JNR Class DF50

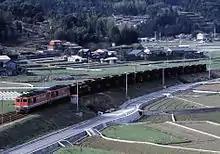
A pair of Class DF50s on a limestone freight working in 1983

Class DF50 locomotives were intended for use on both passenger and freight services, and included a steam generator for train heating. They operated on the following lines, including use hauling "Blue Train" sleeping car services.